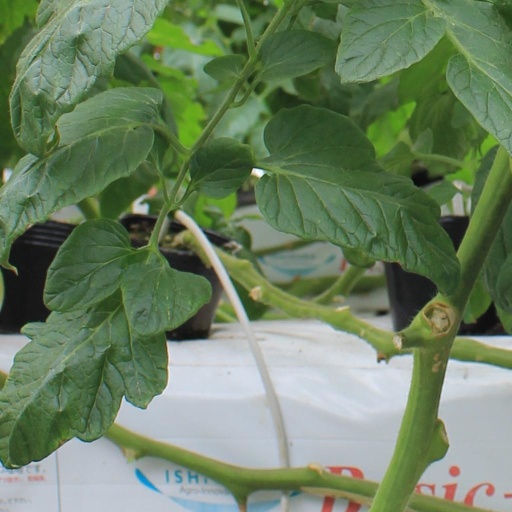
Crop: tomato